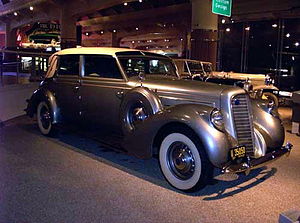
Lincoln (bilmærke) / Galleri
Lincoln er et amerikansk luksus-bilmærke ejet af Ford Motor Company. Lincoln-biler sælges primært i Nordamerika.